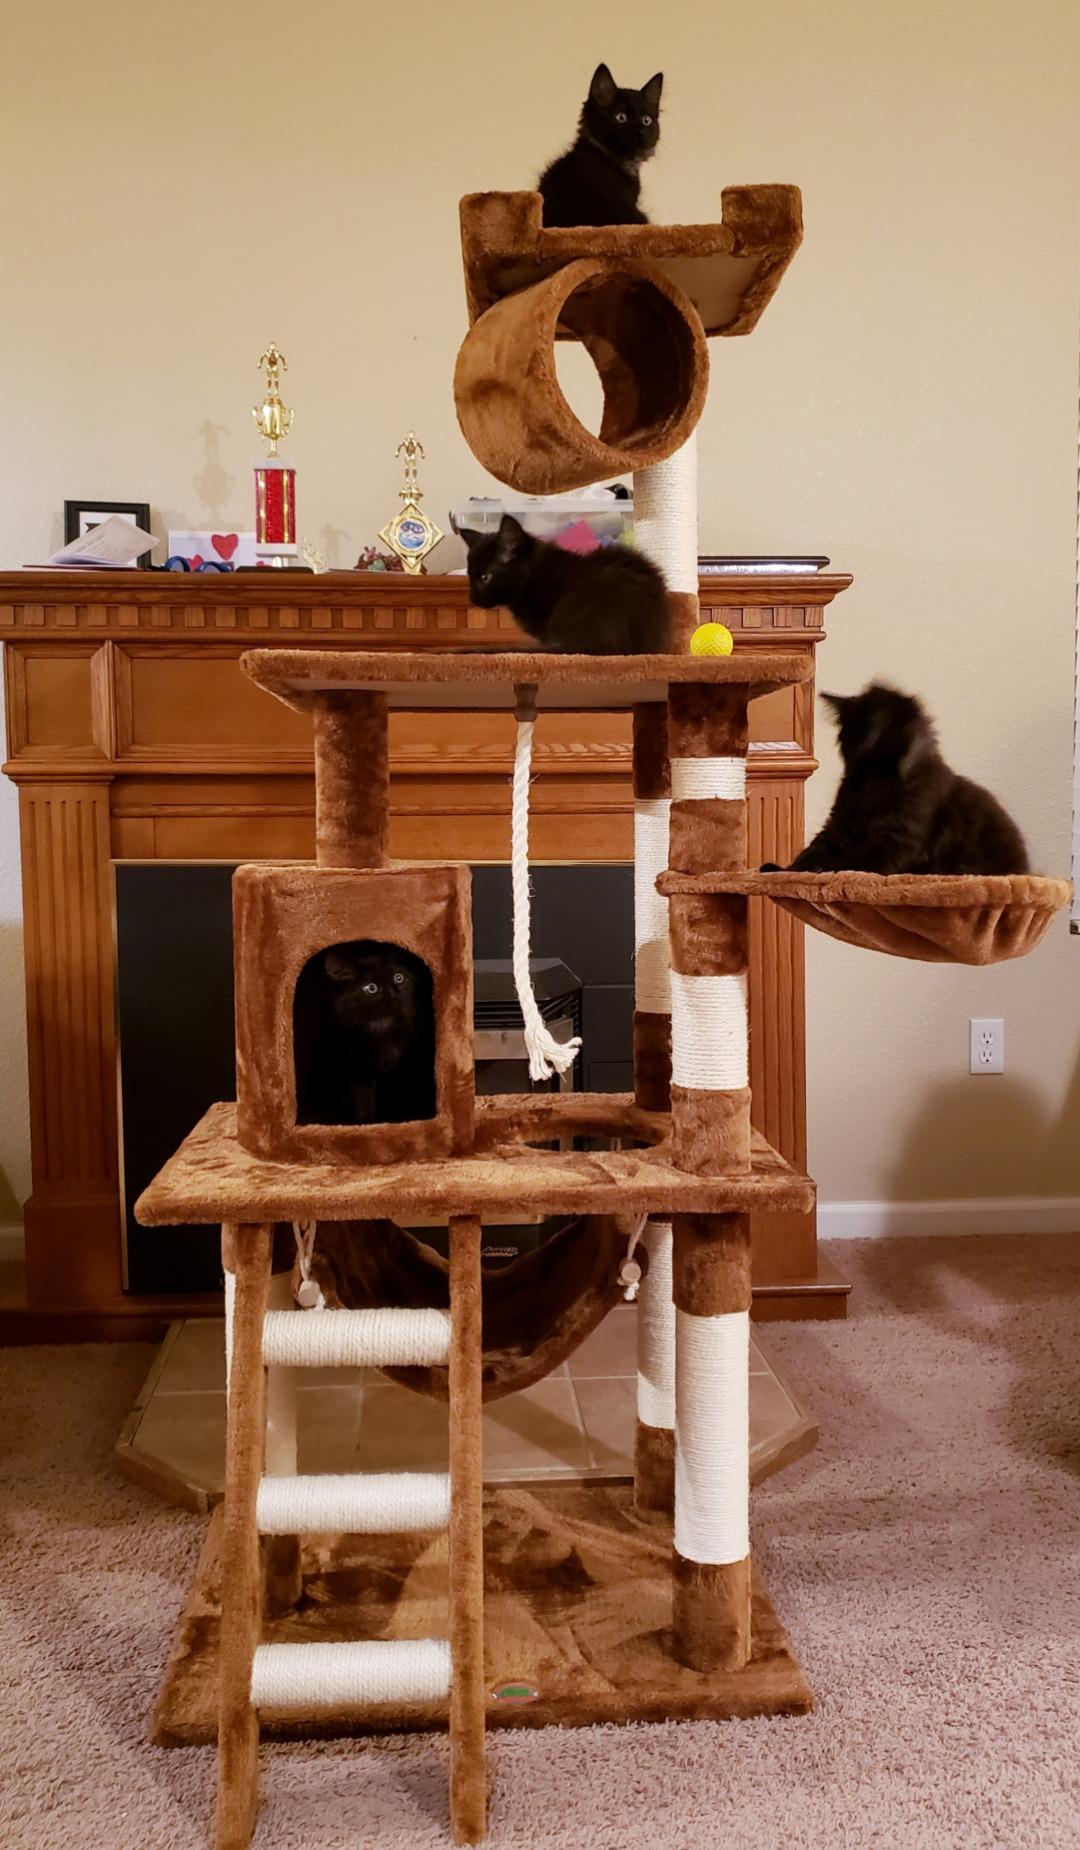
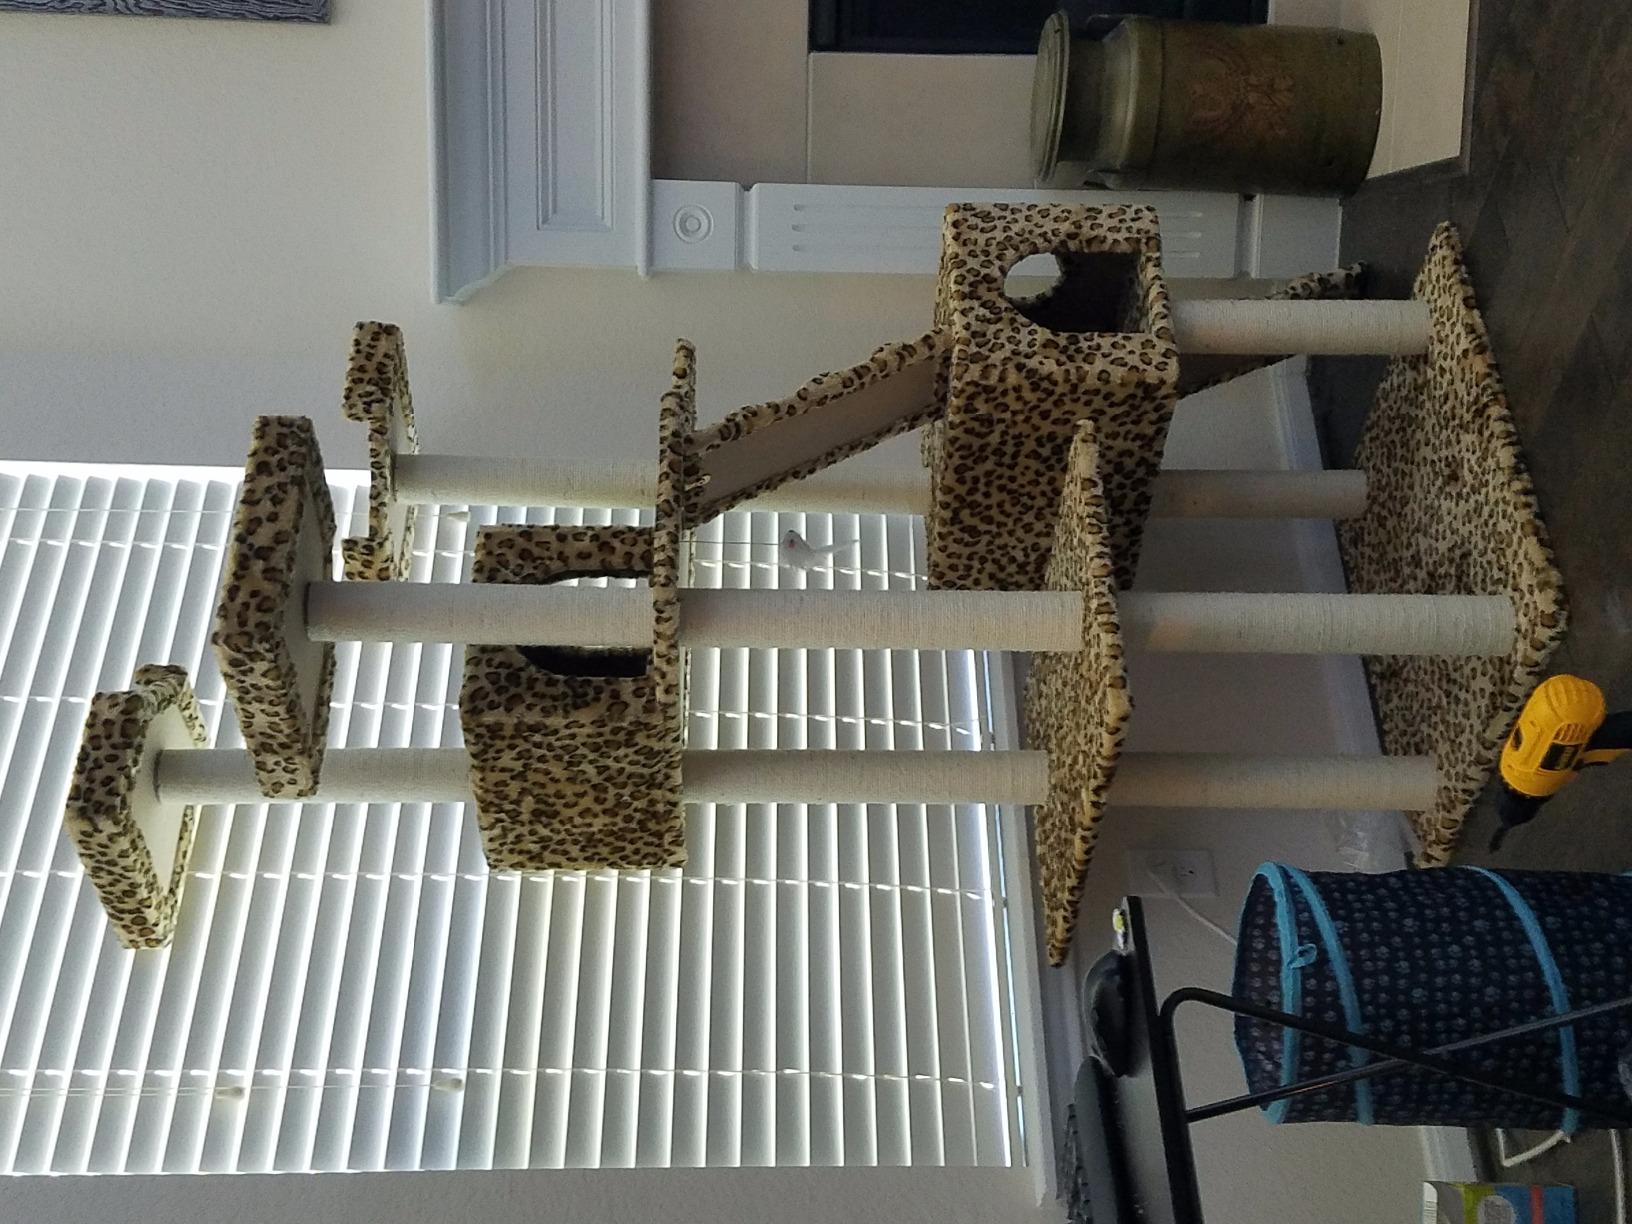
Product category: items_cat tree
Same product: no